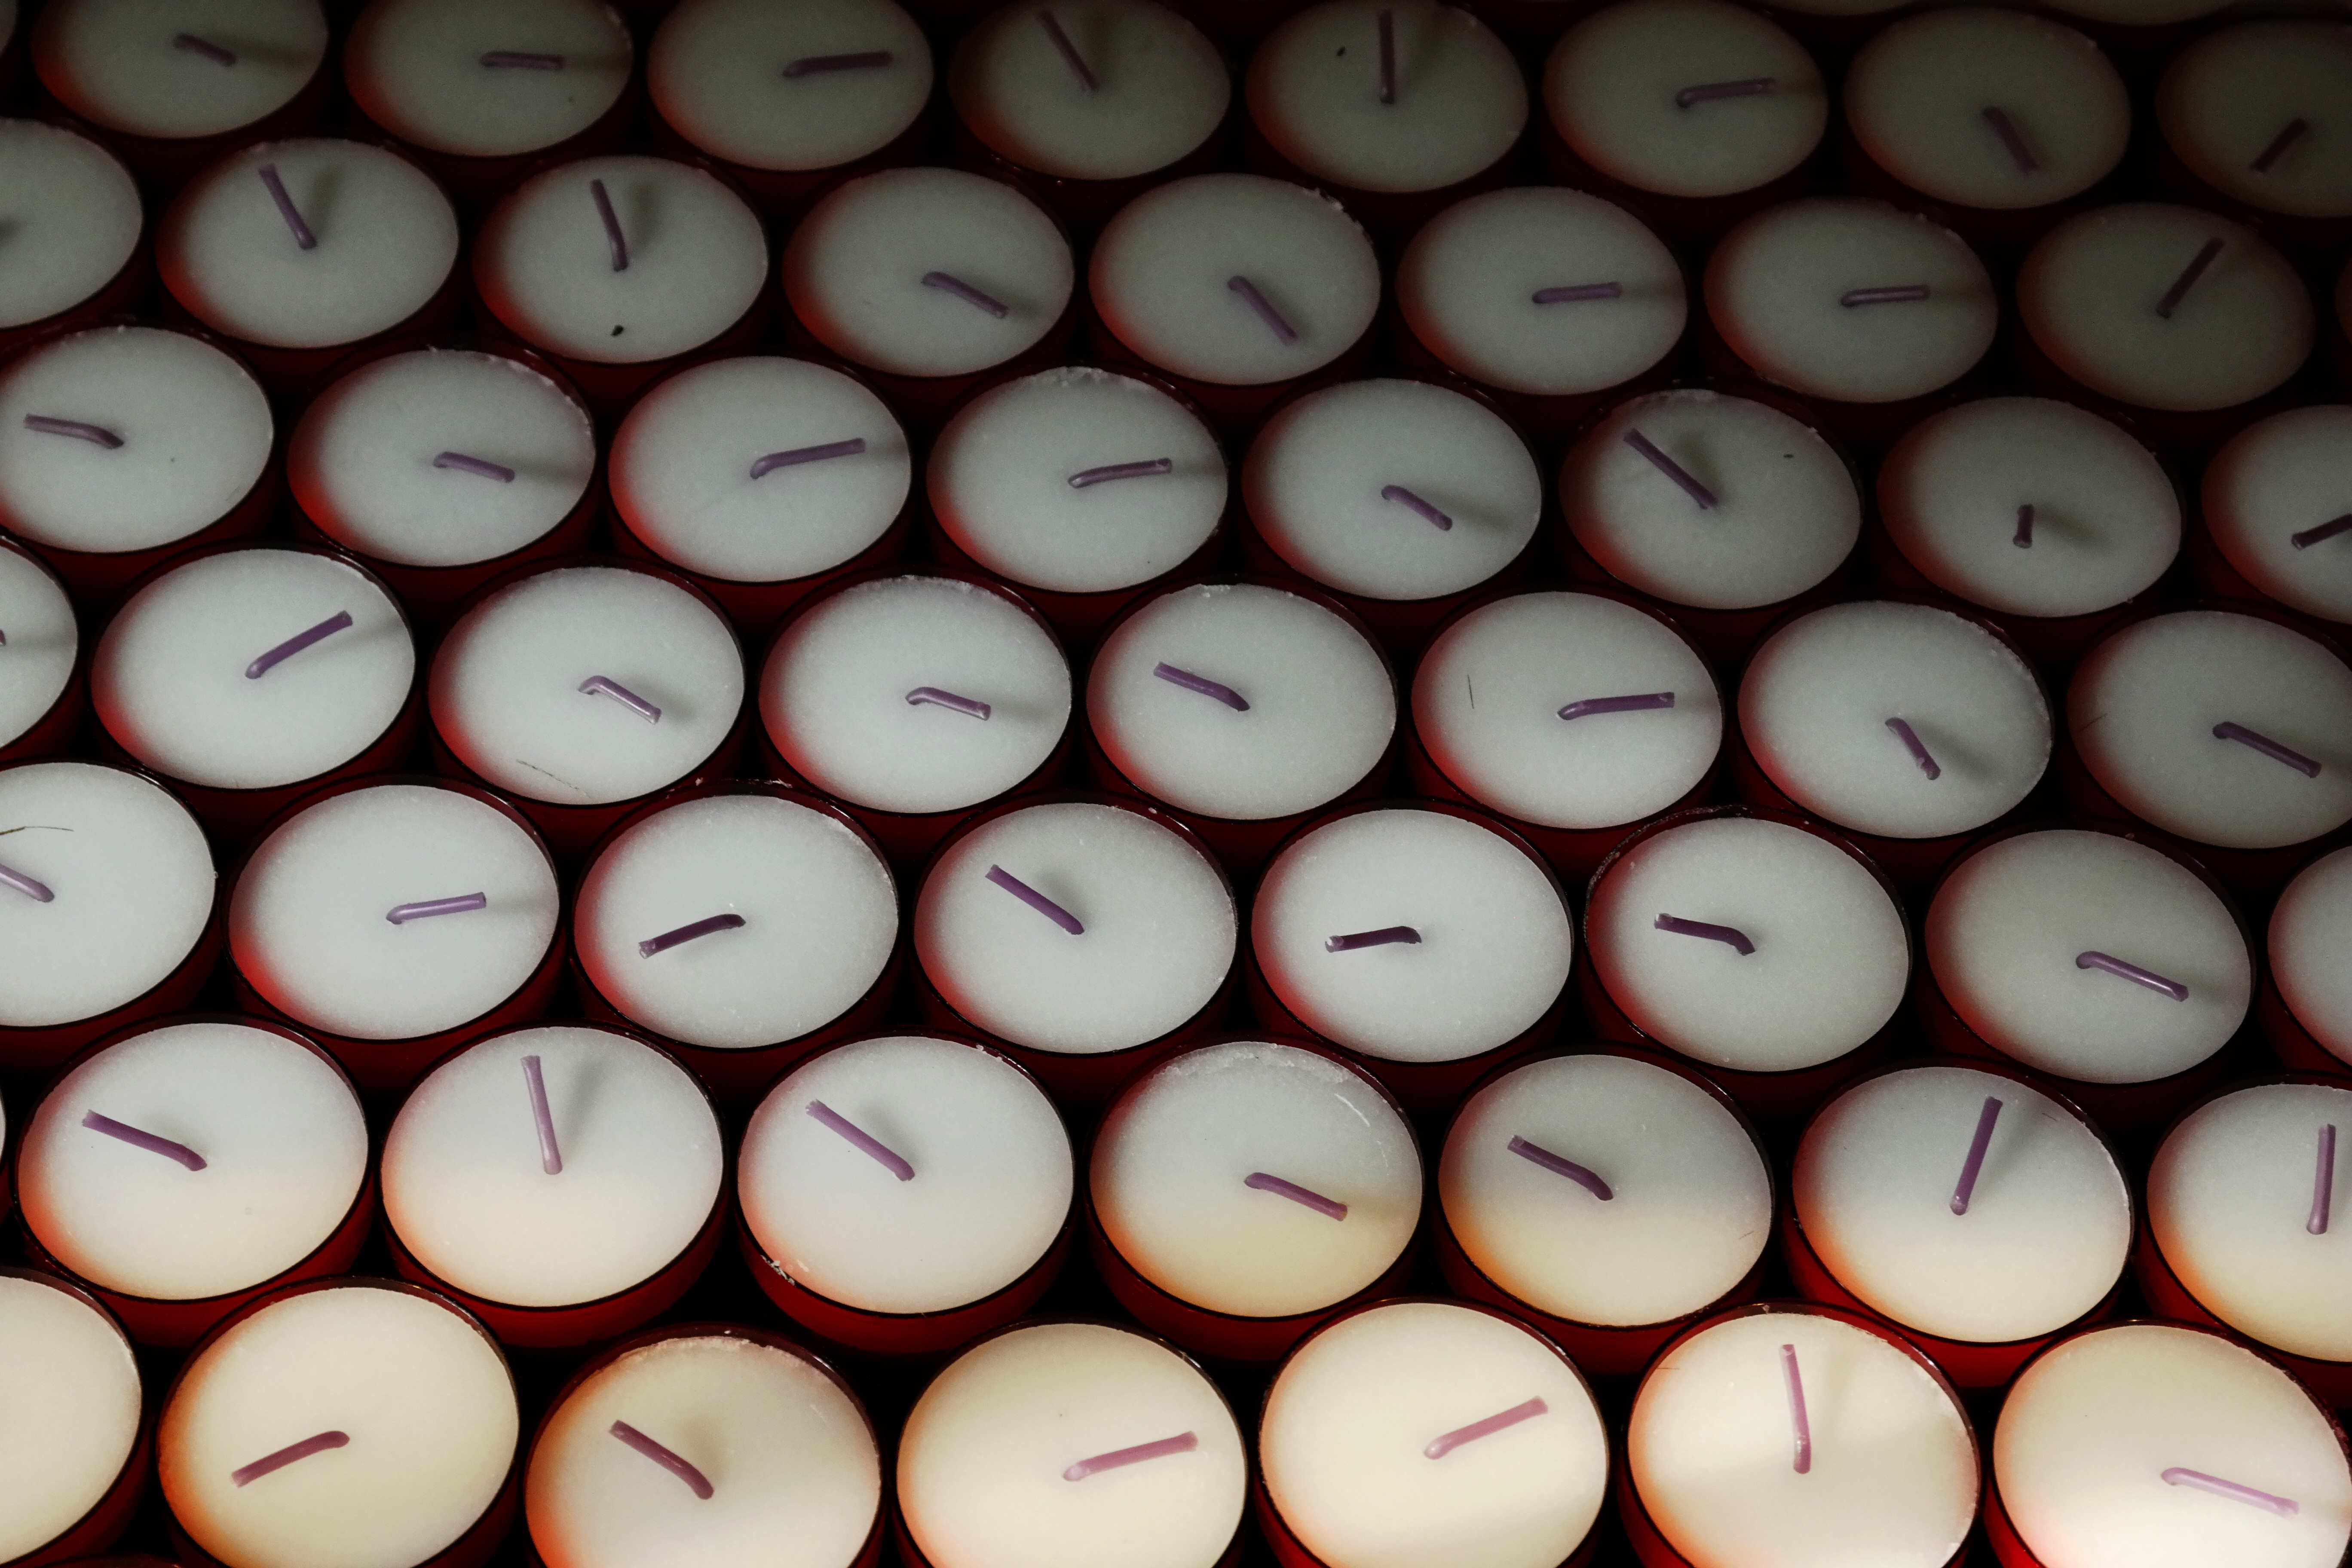
light, white, atmosphere, food, red, color, flame, religion, church, christian, heat, circle, burn, close up, lights, candles, hot, ball, christianity, mood, shape, candlelight, believe, sacrificial lights, macro photography, flavor, tea lights, victim candles